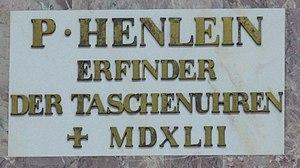
La montre Pomander de 1505 est une montre portative dont la création est souvent attribuée à un serrurier et horloger allemand de Nuremberg, Peter Henlein. Longtemps considérée comme la première montre au monde, son authenticité et son attribution sont très controversées. Cette montre est constituée d’une petite sphère en cuivre dorée au feu, d’une pomme de senteur orientale et allie l’ingénierie allemande aux influences orientales En 1987, la montre réapparait dans un marché aux puces de Londres. La montre aurait été estimée à une valeur comprise entre 50 et 80 millions de dollars..